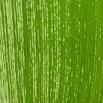
Crop: Maize
Condition: stripe-d